Sengamala Theevu

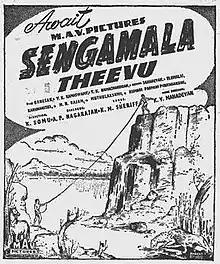
Pre-production poster

Sengamala Theevu is a 1962 Indian Tamil-language action film directed by S. Rajendran. The film stars M. R. Radha, C. L. Anandan, Rajasree and Pushpalatha.